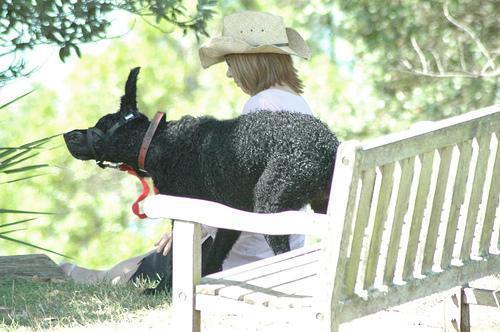
curly-coated_retriever